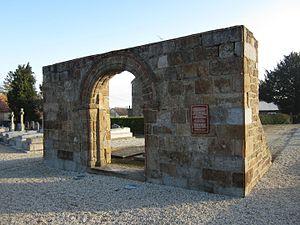
fr:Pontaubault
Pontaubault est une commune française, située dans le département de la Manche en région Normandie, peuplée de 555 habitants.